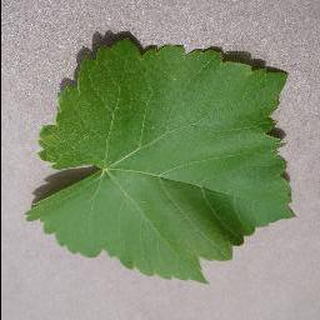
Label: healthy_grape